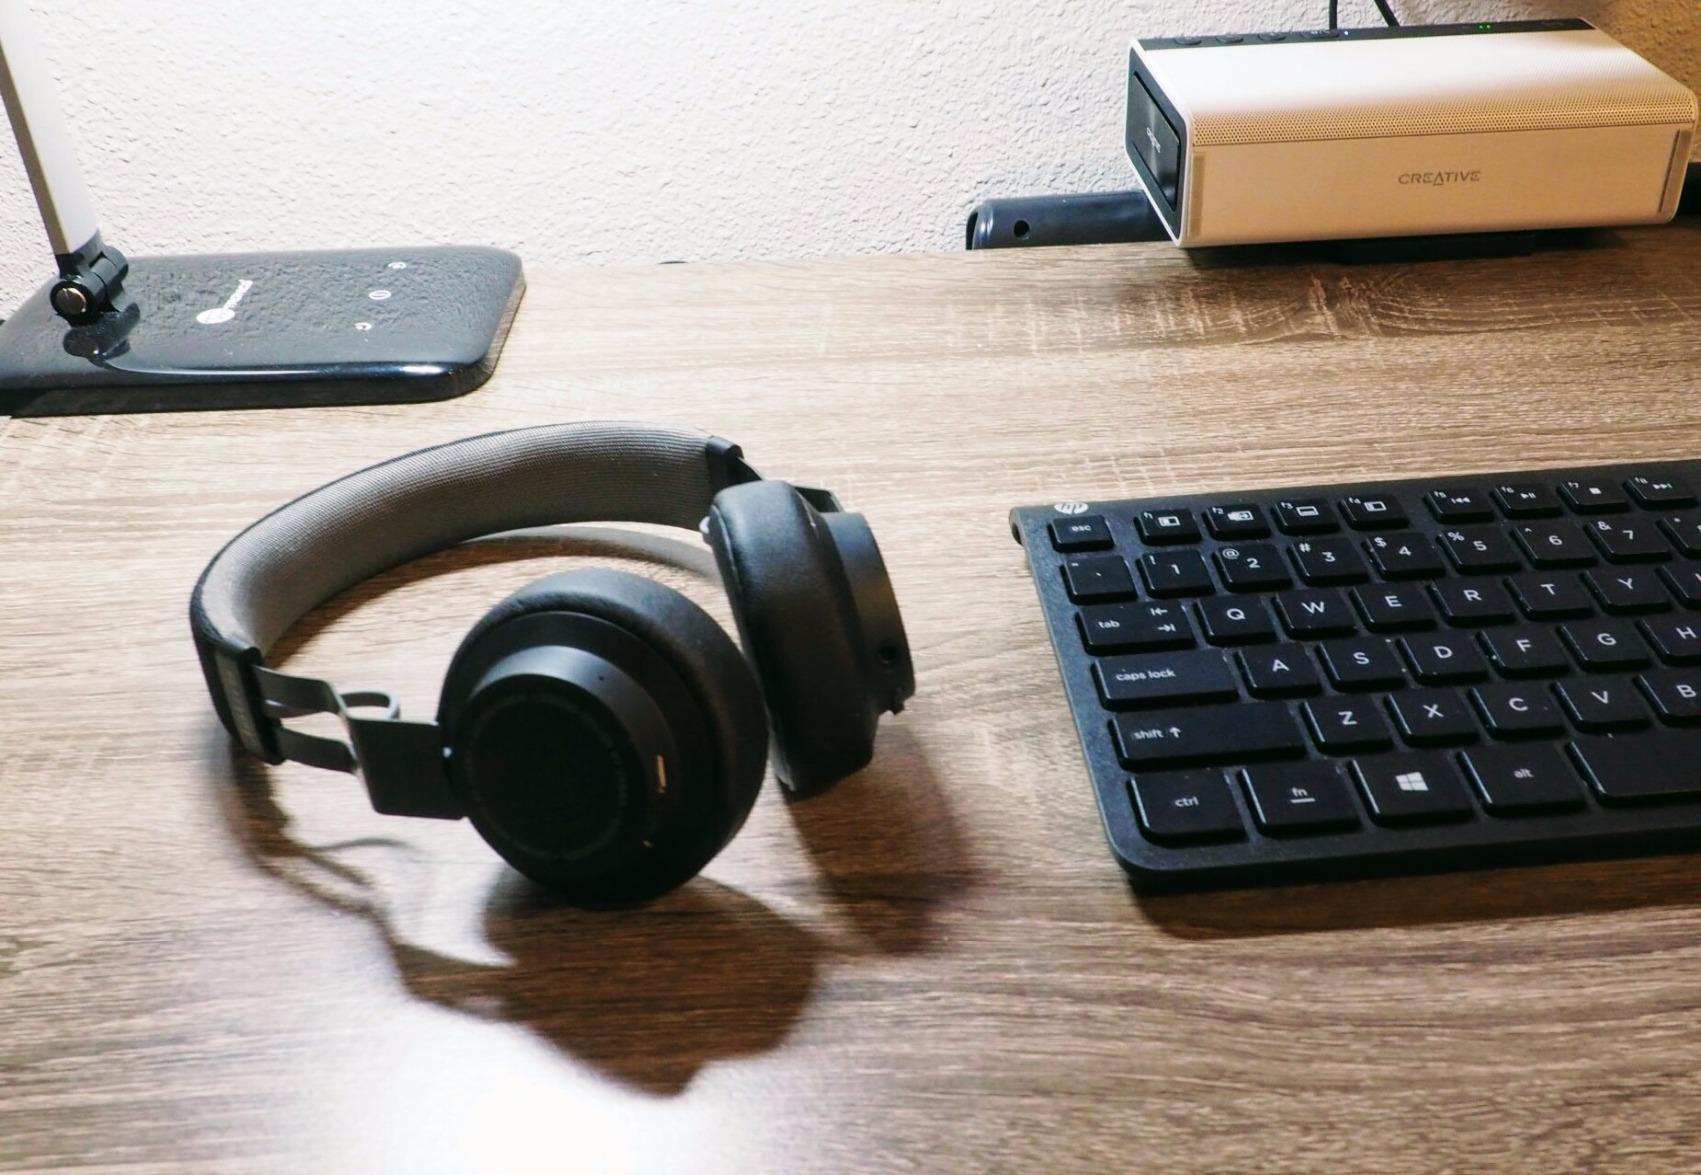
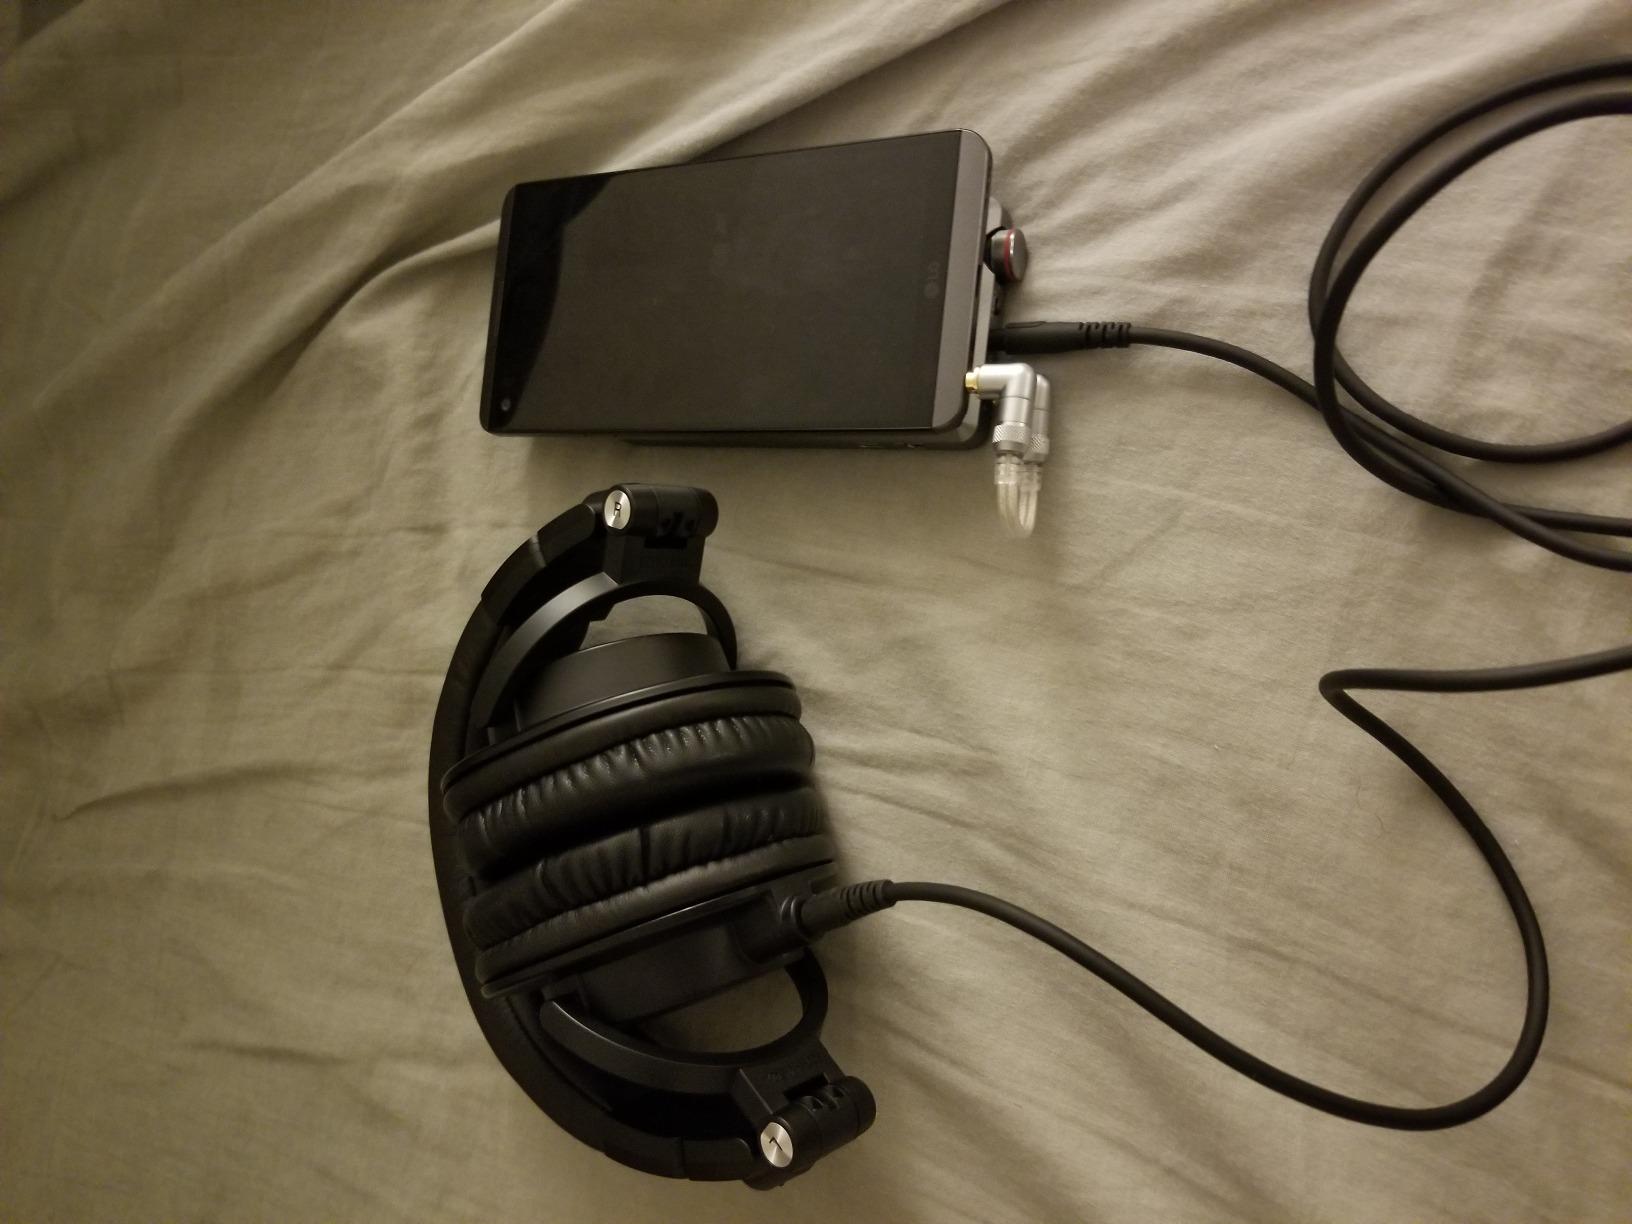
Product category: headphones
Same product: no